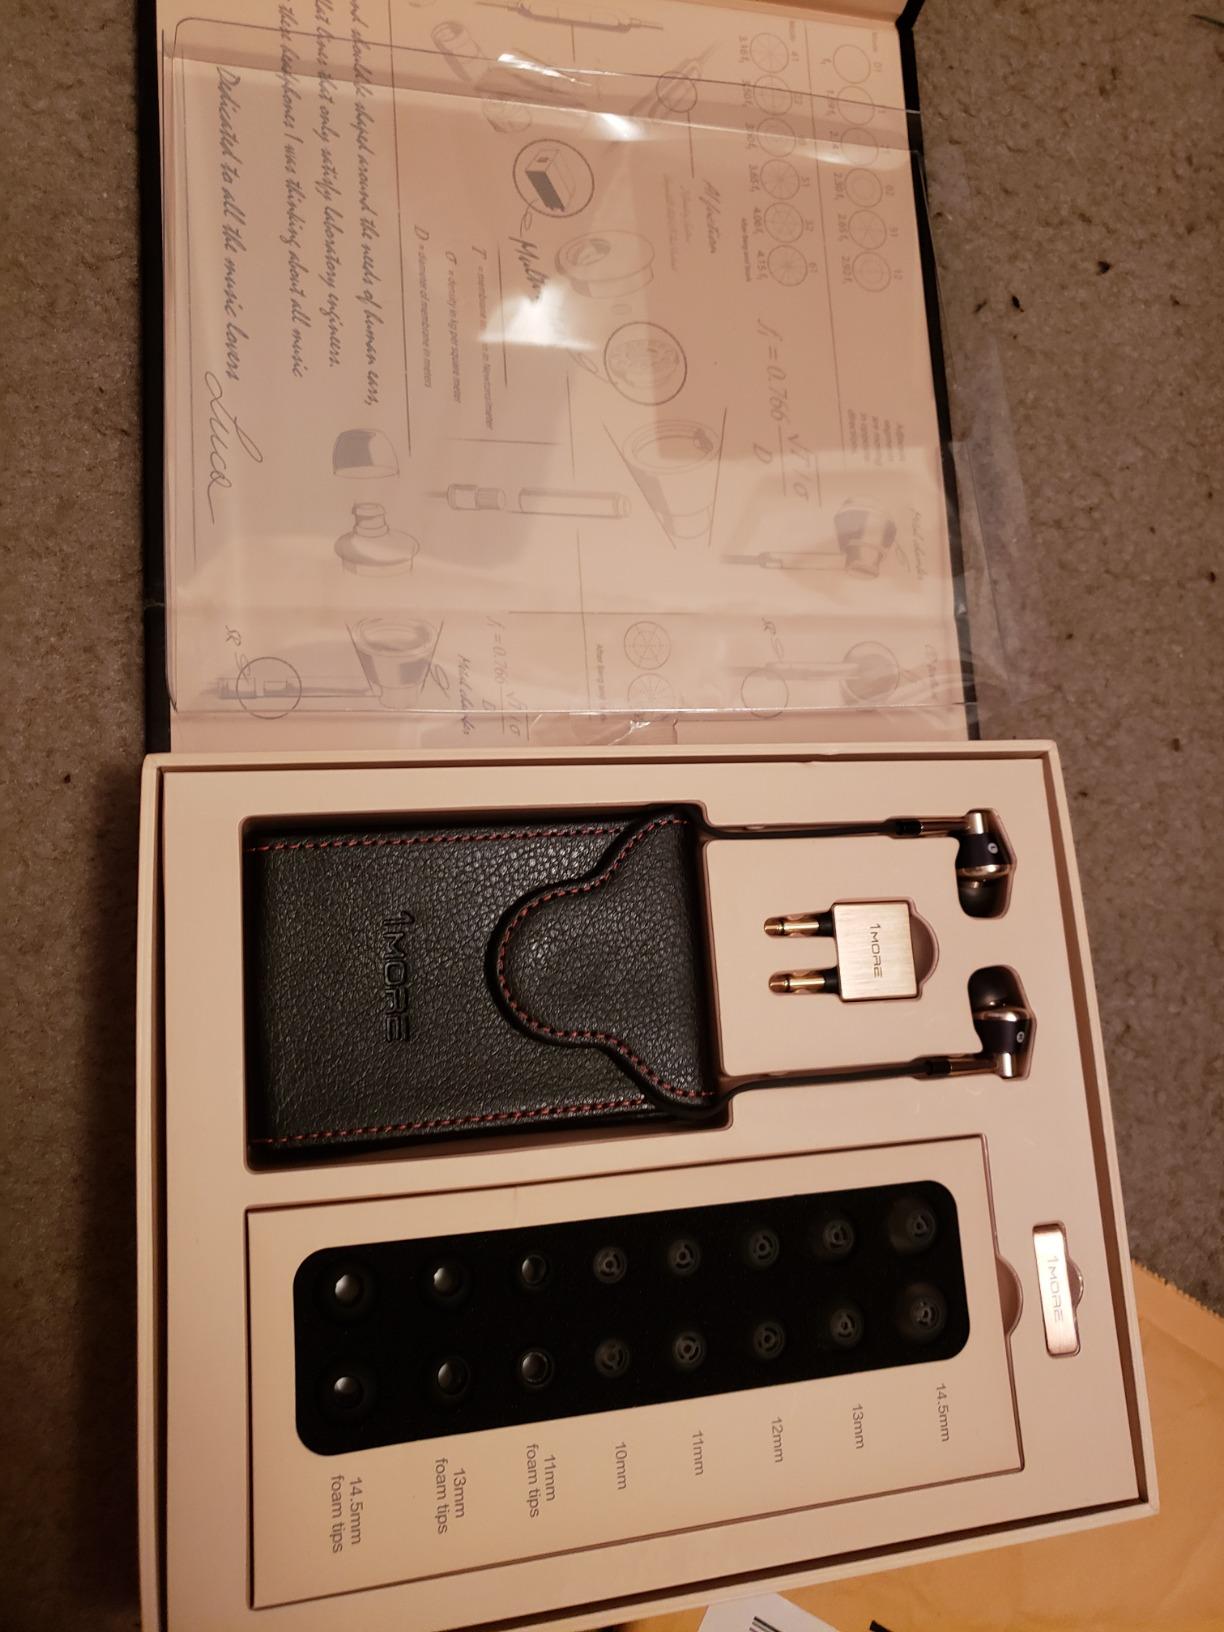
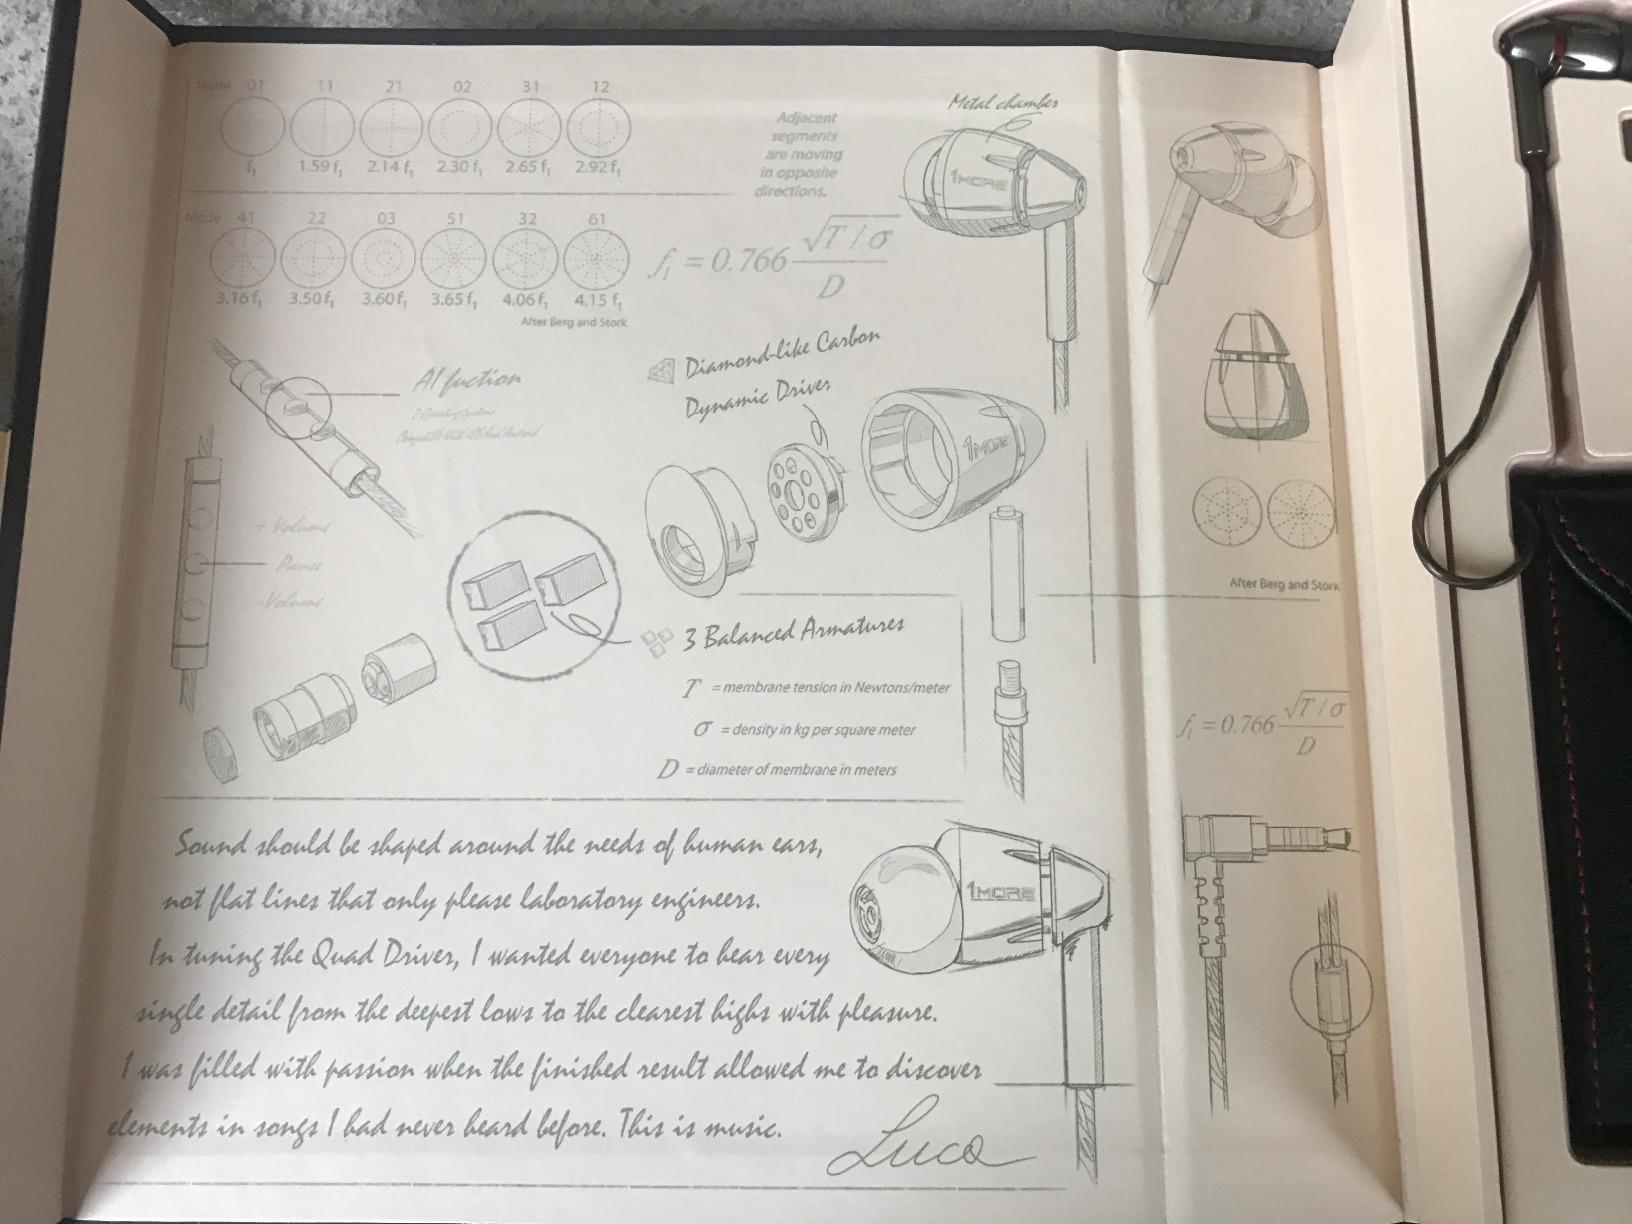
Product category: headphones
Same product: no